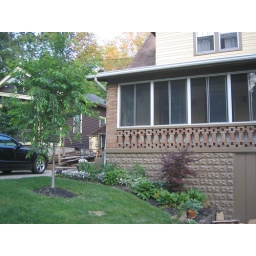
Front yard with flower bed in full bloom